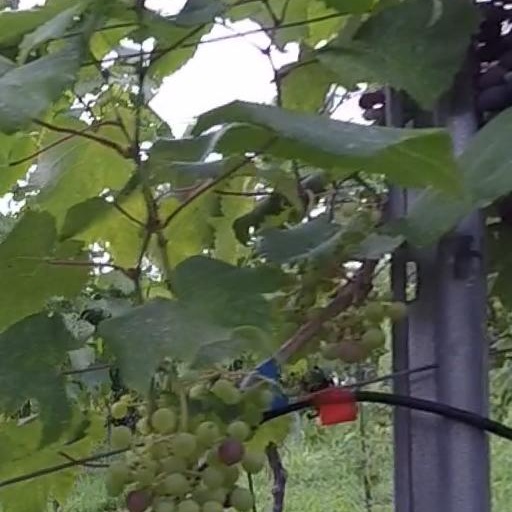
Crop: grape